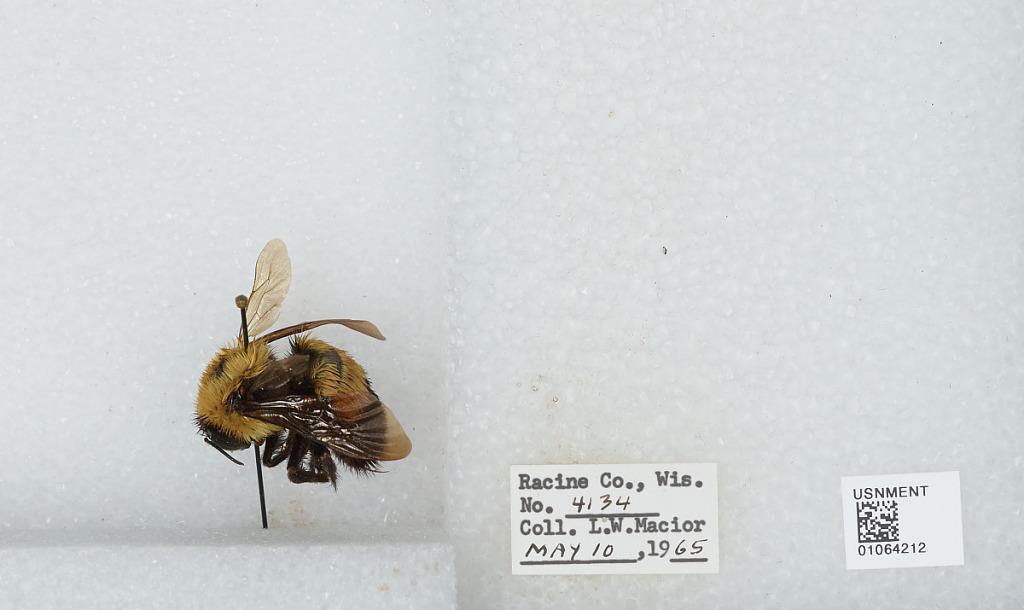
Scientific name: Bombus (Bombus) affinis Cresson
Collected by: L. Macior
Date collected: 1965-5-10
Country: United States
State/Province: Wisconsin
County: Racine
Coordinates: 42.78, -87.76